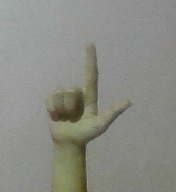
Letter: laam